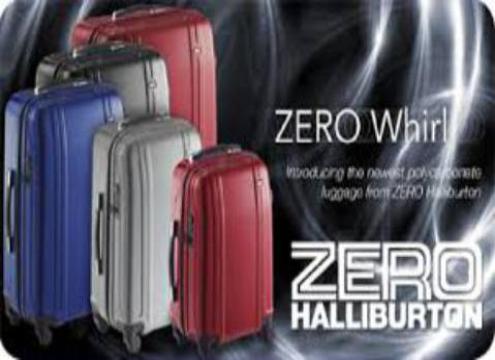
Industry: Clothes